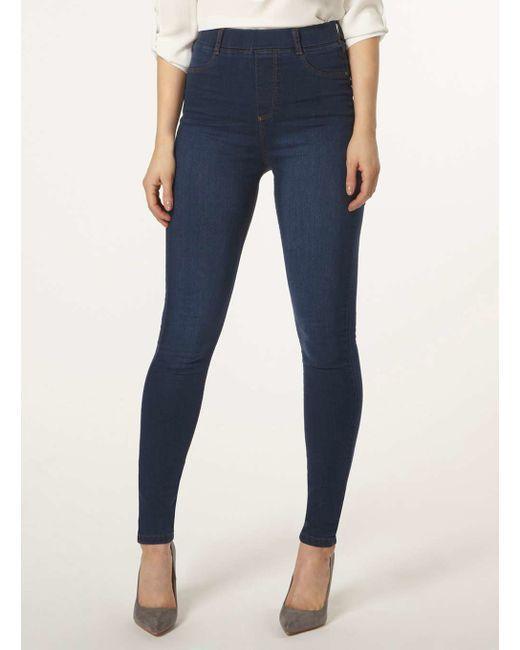
Normale blaue Damenjeans mit hoher Taille in blauer Farbe